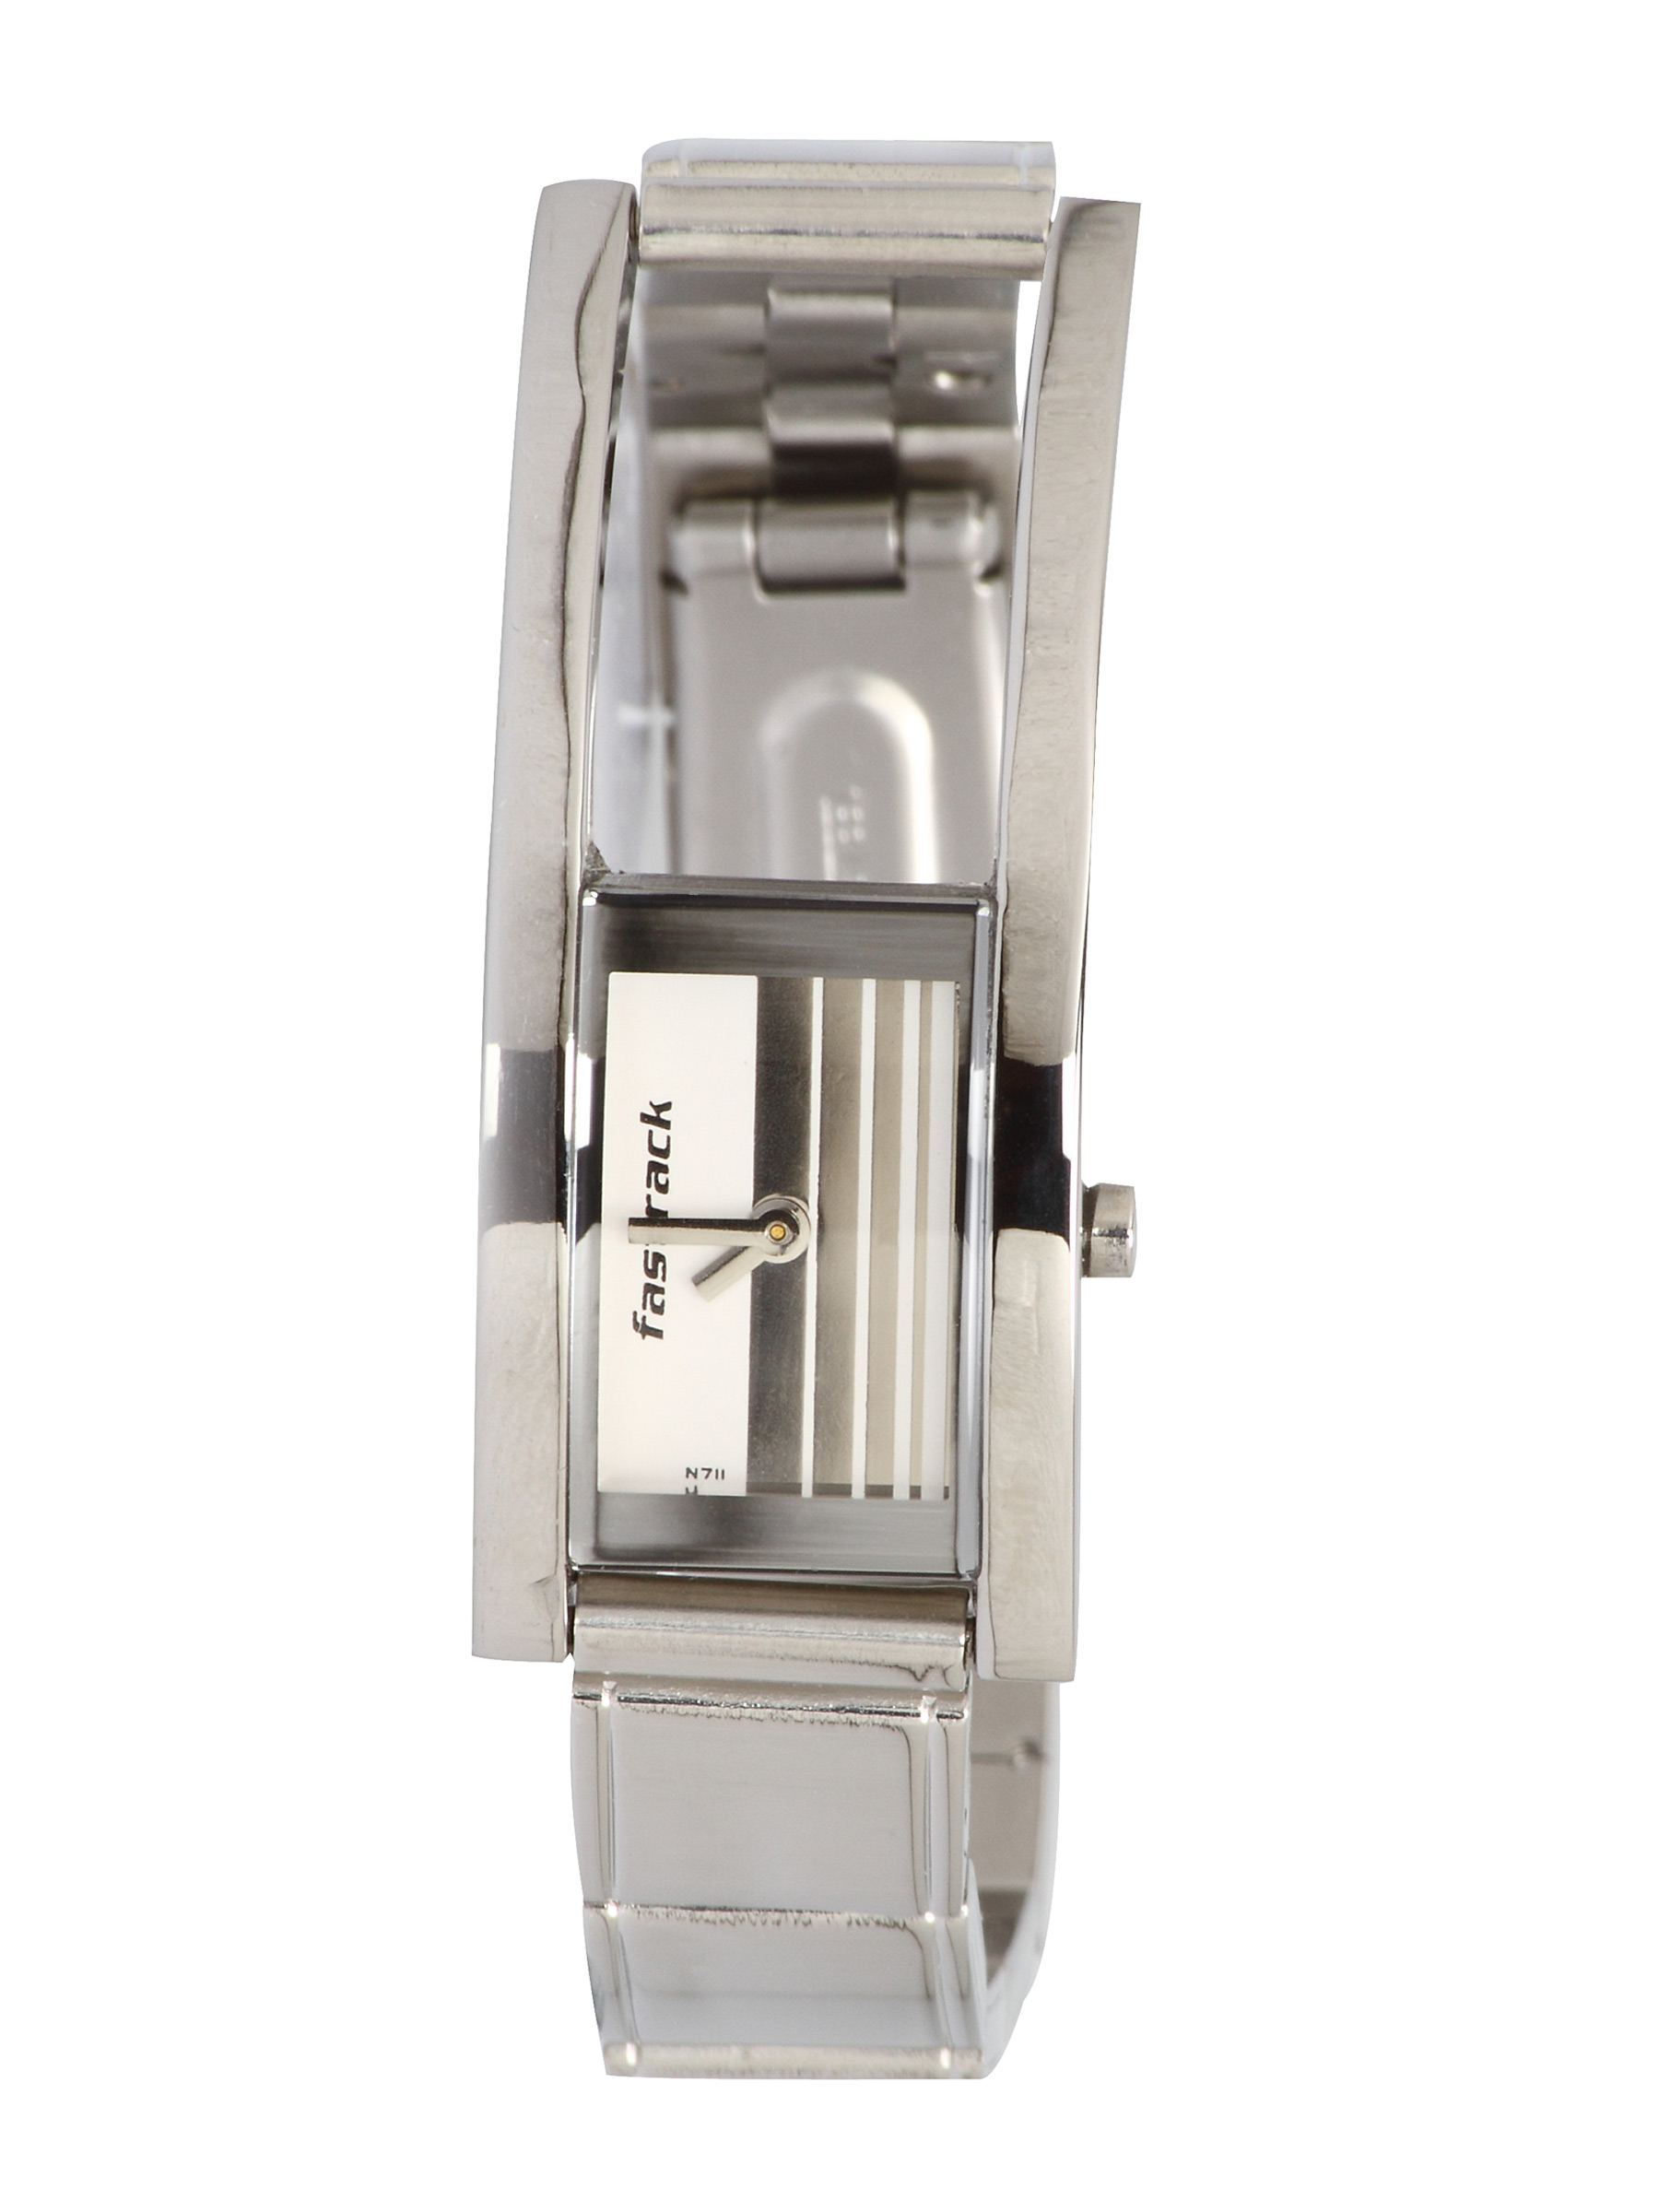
Fastrack Women Core Analog Steel White Watch
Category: Accessories / Watches / Watches
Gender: Women
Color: White
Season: Winter 2016
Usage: Casual